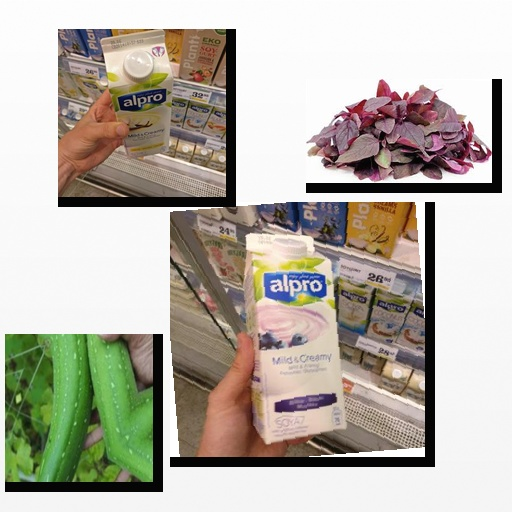
Food items: sponge_gourd, vanilla_soy_yogurt, blueberry_soyghurt, amaranth